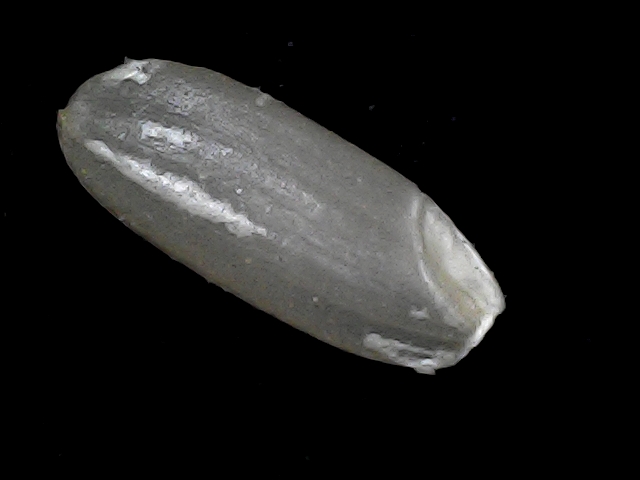
Rice variety: BR22